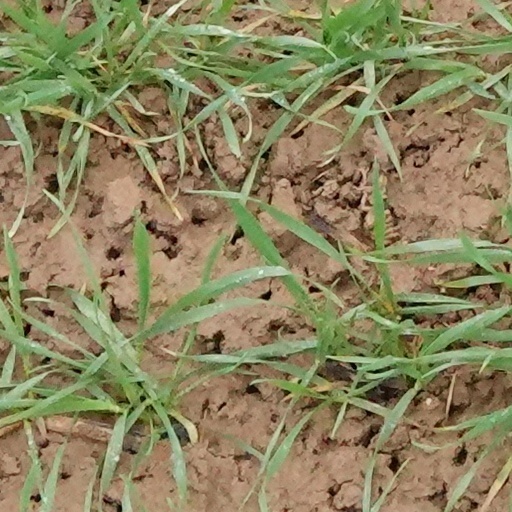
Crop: wheat